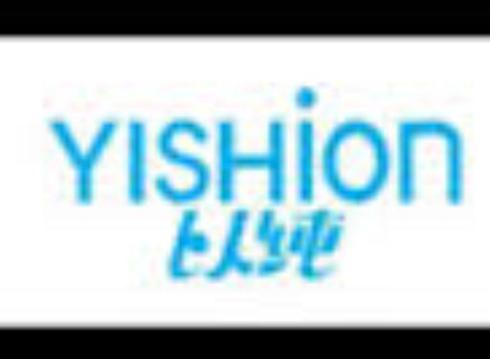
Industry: Clothes